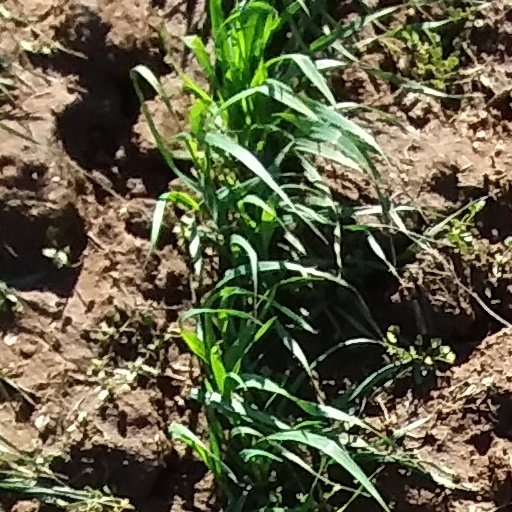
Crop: wheat